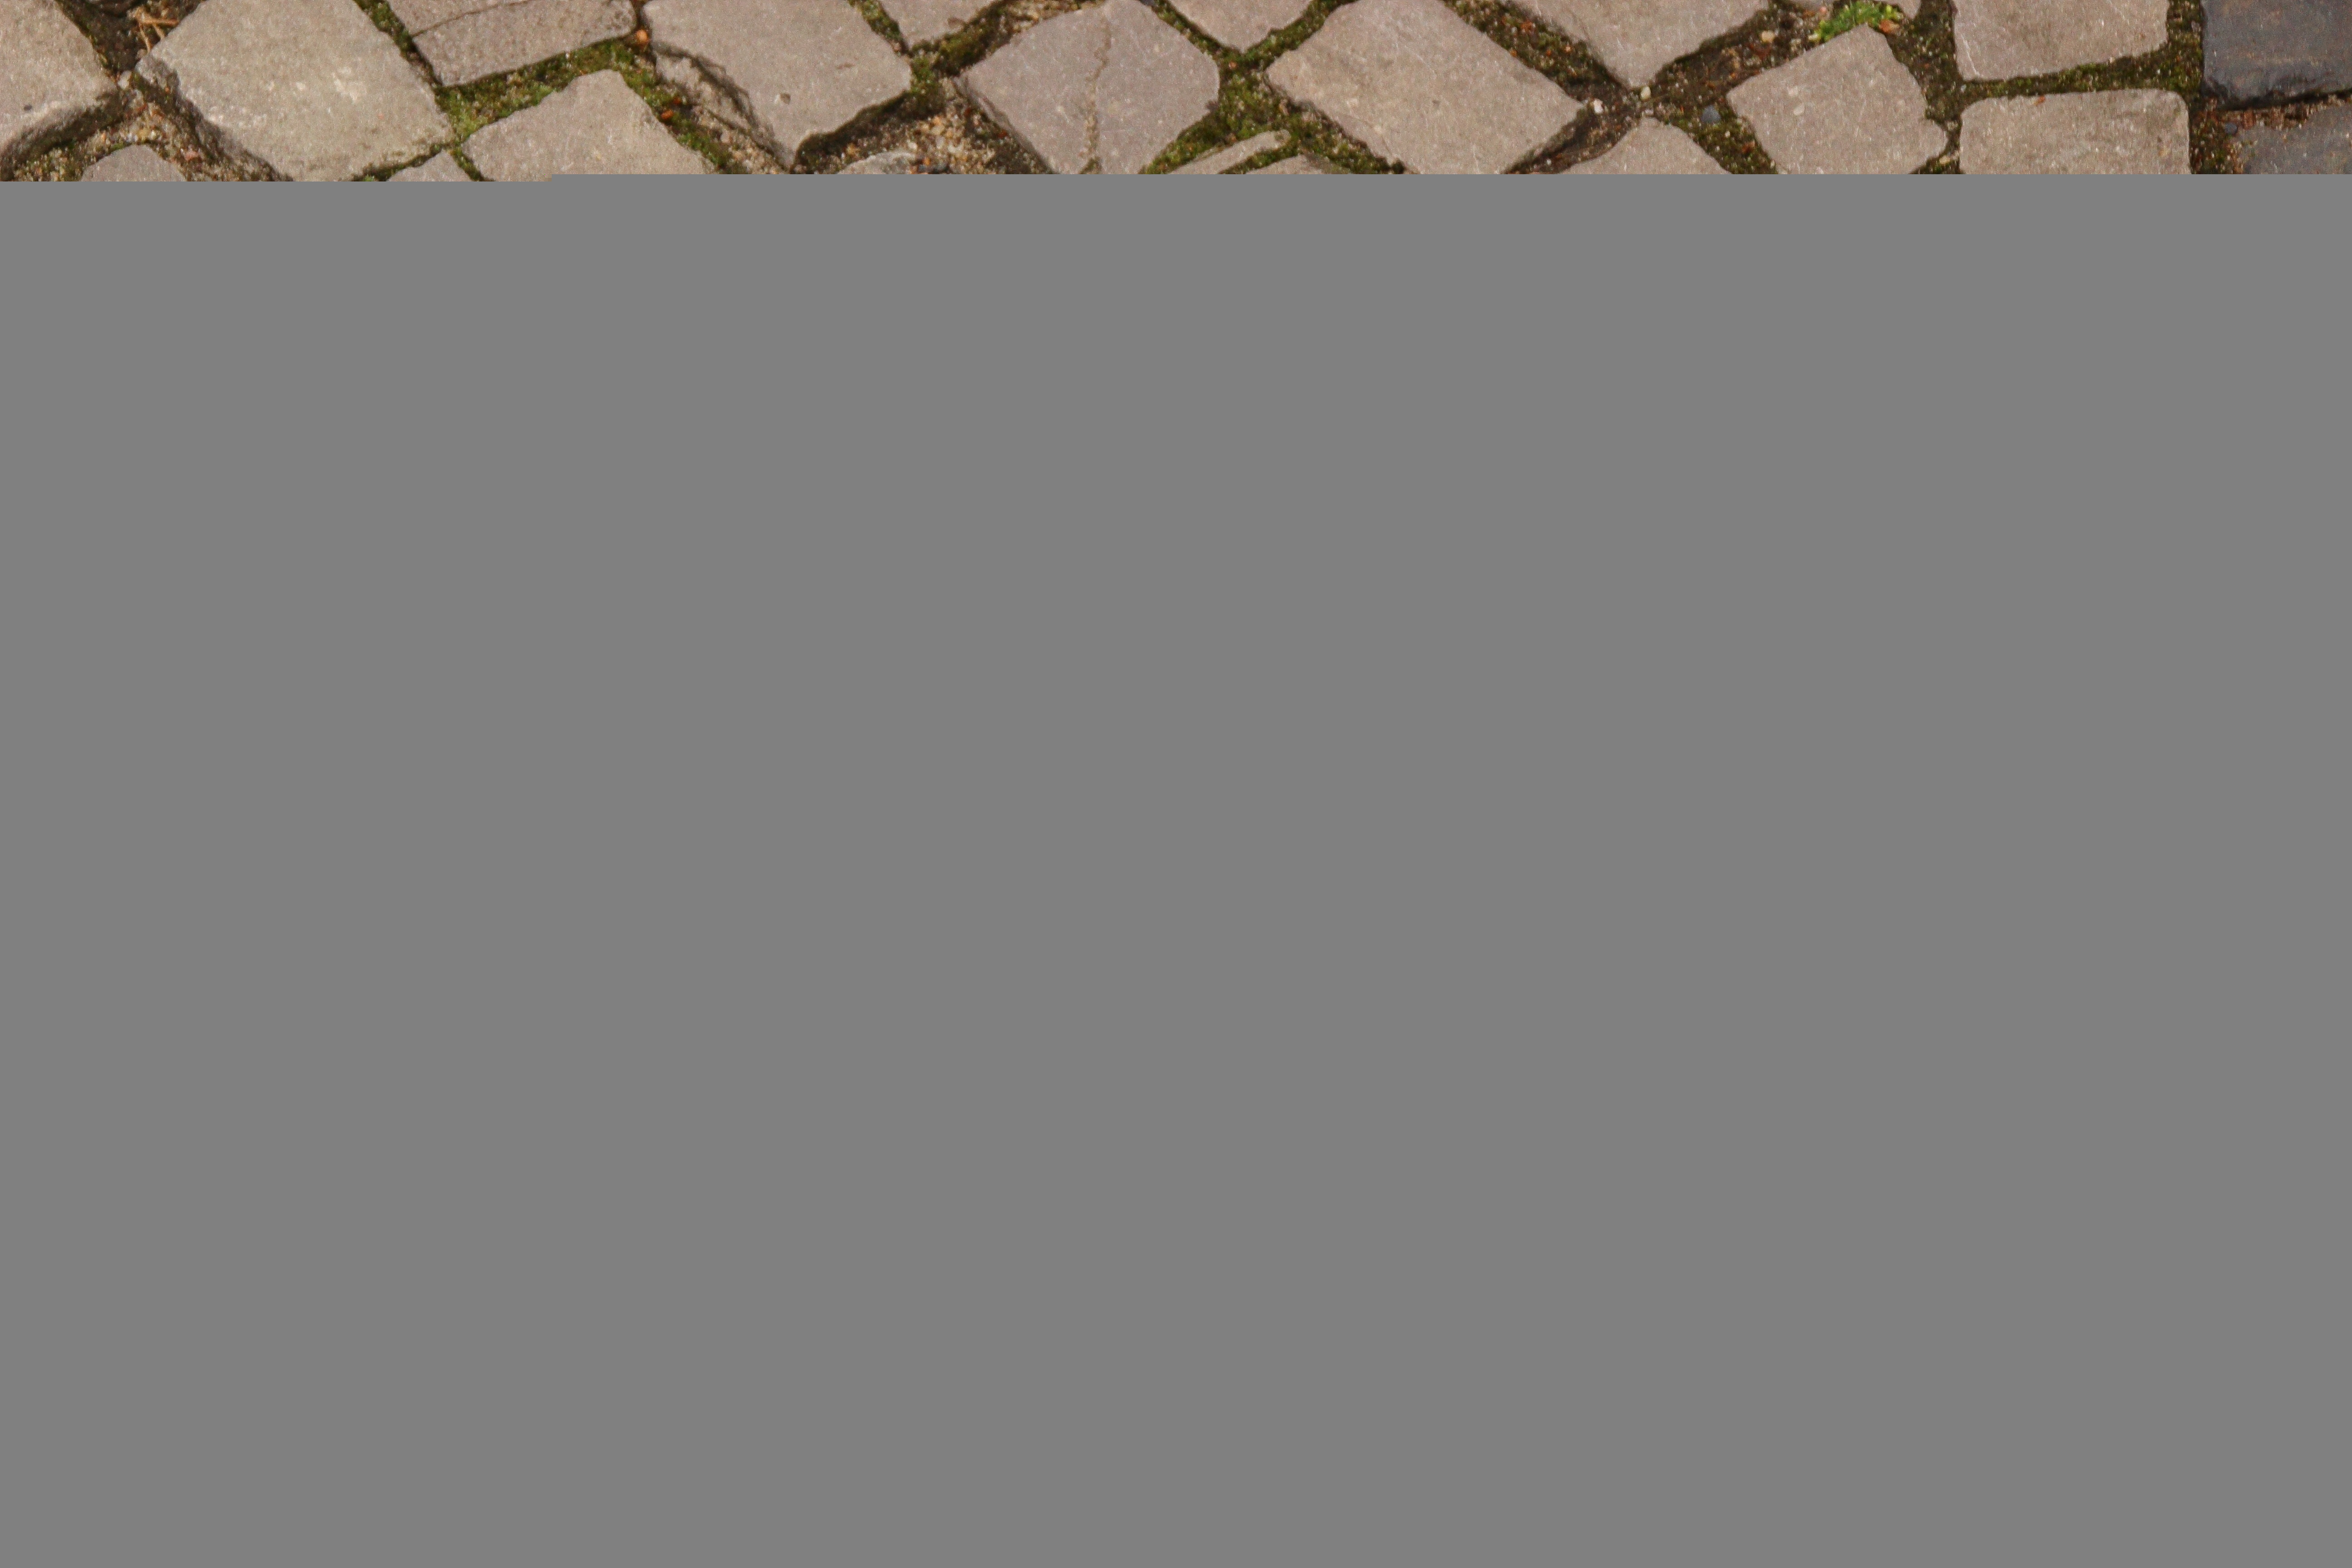
wood, road, pattern, line, curtain, decor, material, interior design, textile, shoes, design, sneakers, converse, lost, sports shoes, adrift, window covering, window treatment, chuck's